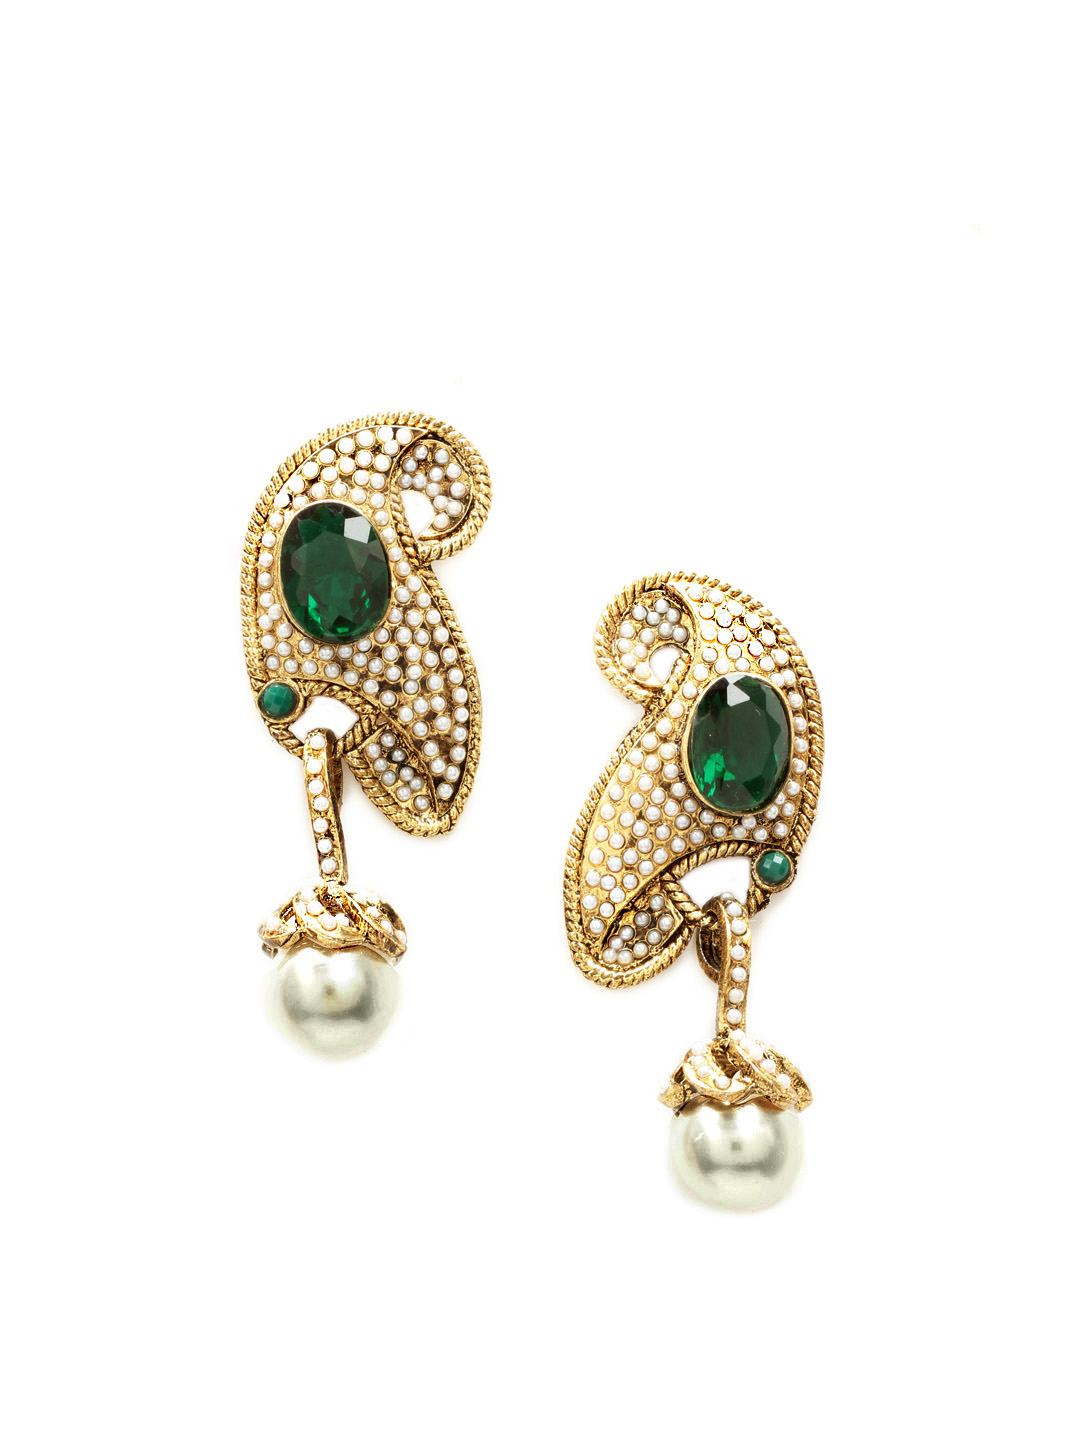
Royal Diadem White & Green Earrings
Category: Accessories / Jewellery / Earrings
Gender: Women
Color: Green
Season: Summer 2012
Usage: Ethnic